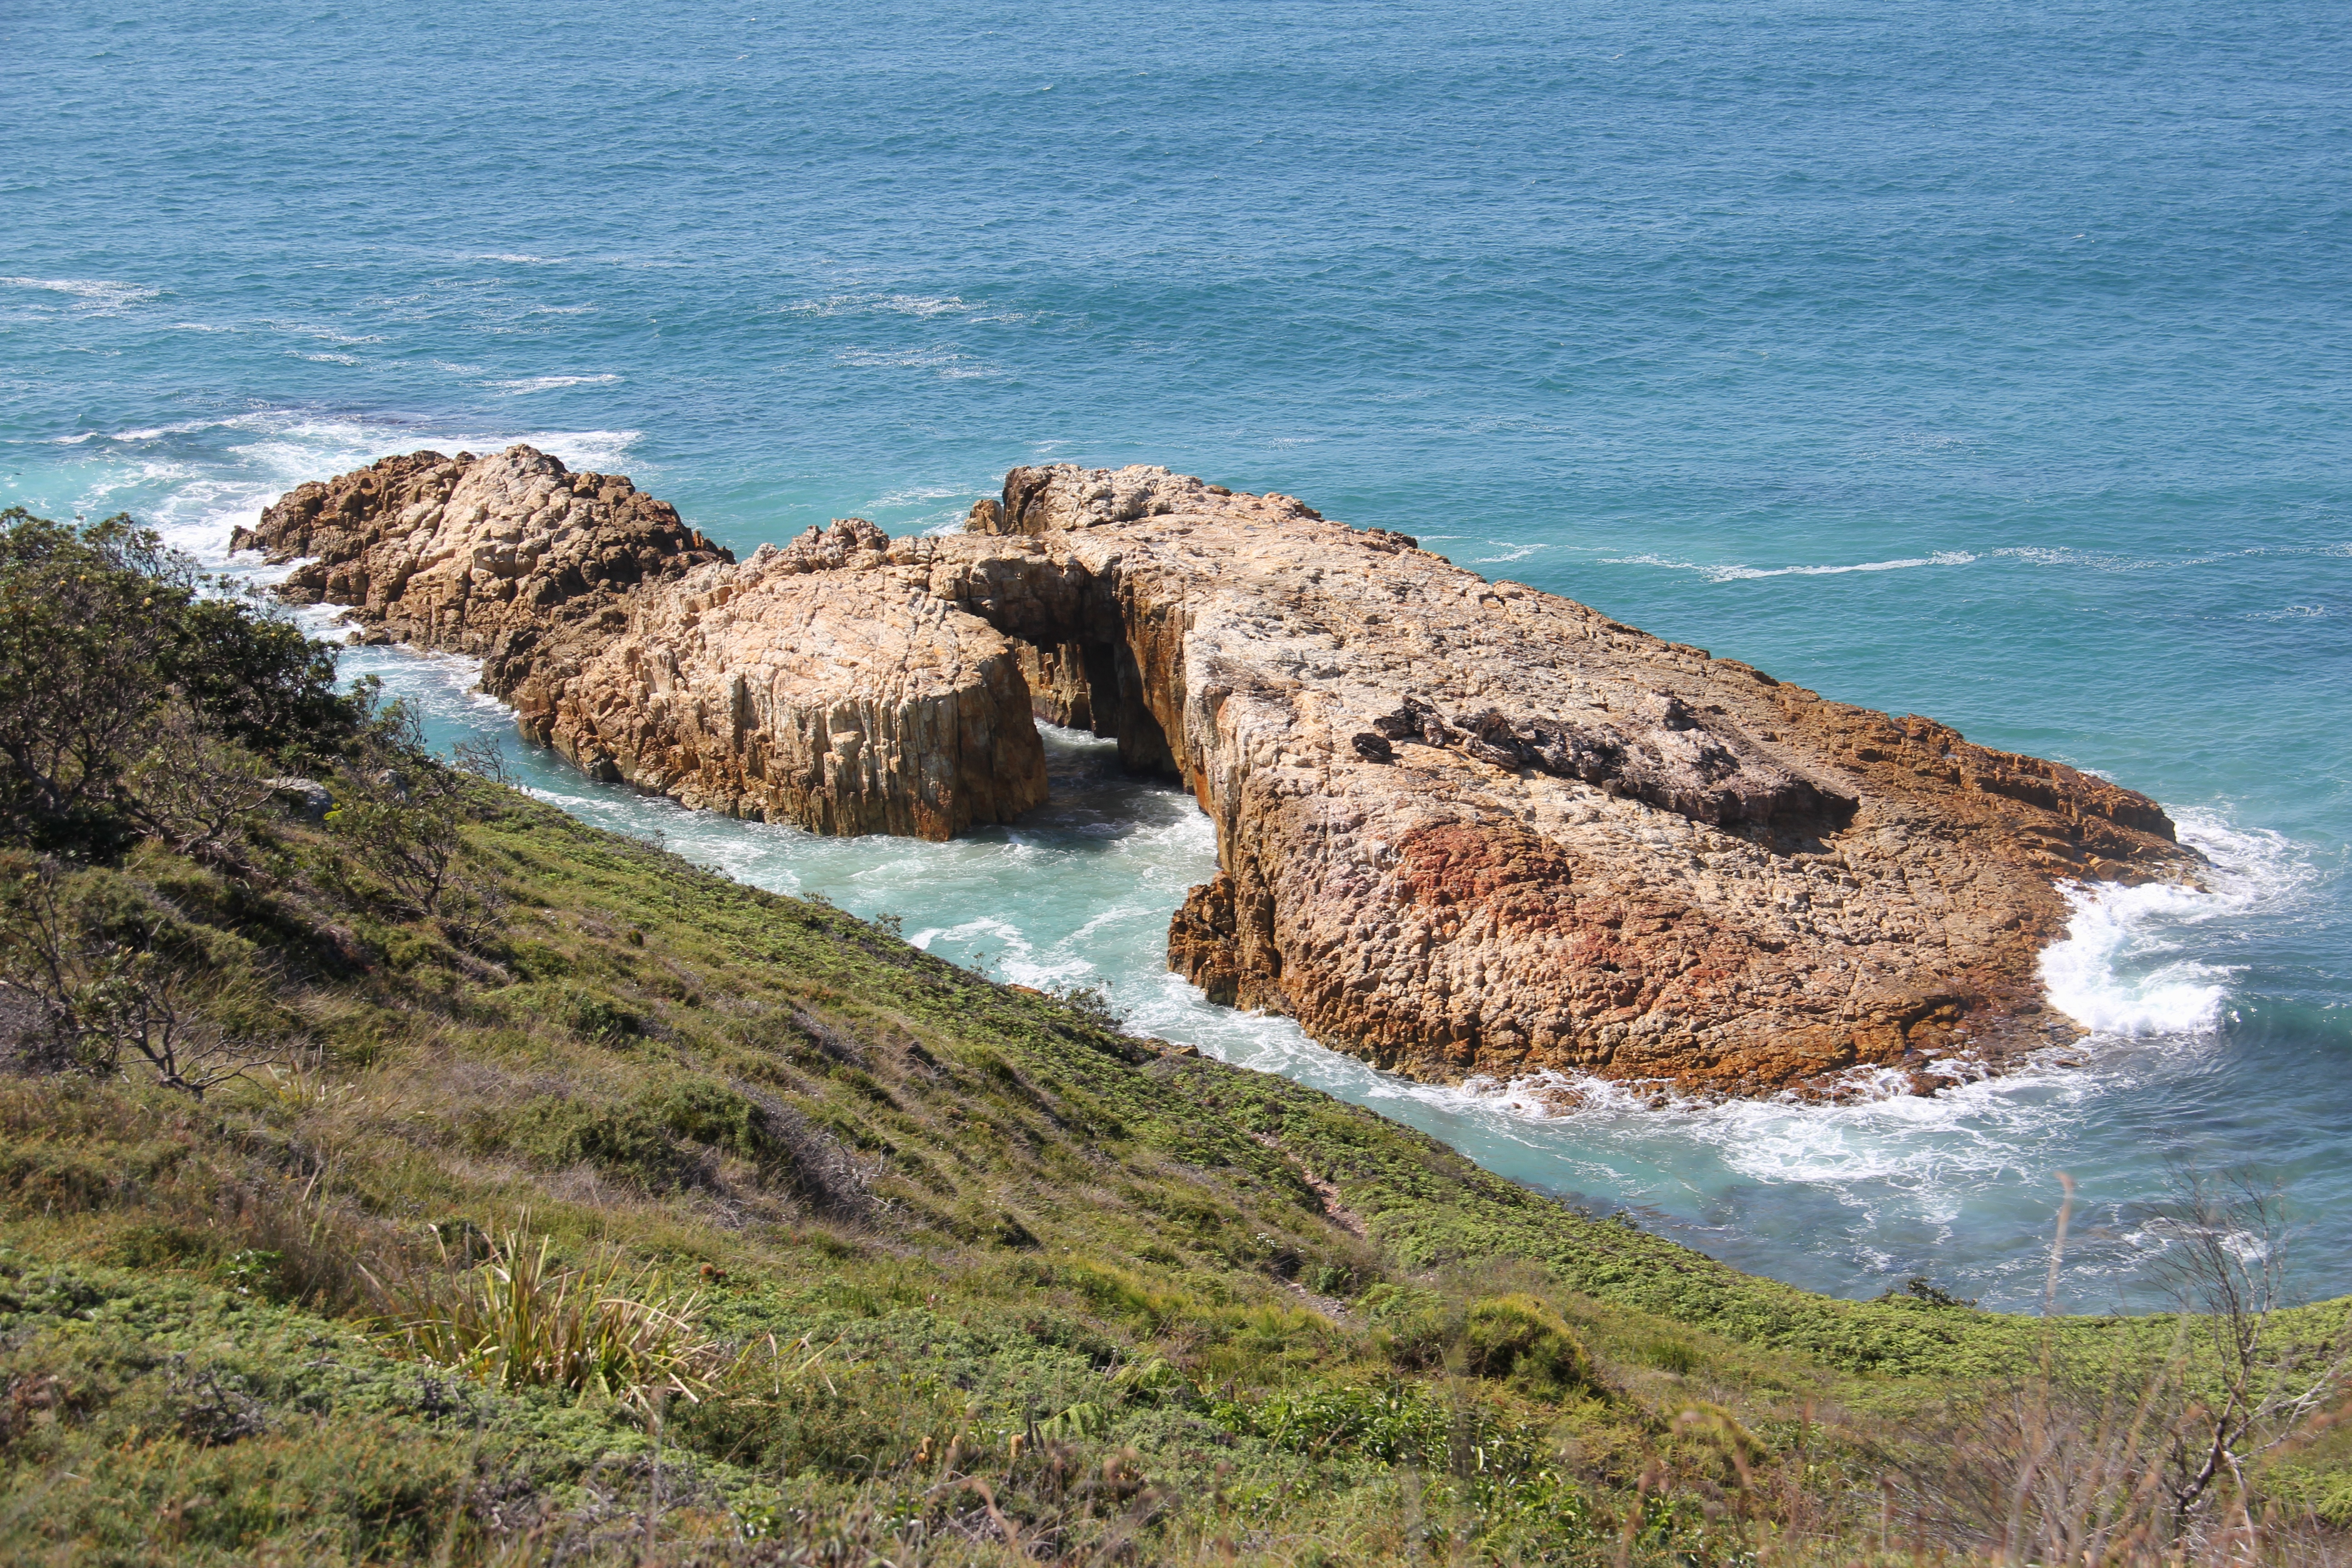
sea, coast, rock, ocean, shore, formation, cliff, cove, tower, bay, stack, terrain, material, headland, geology, cape, islet, landform, geographical feature, promontory